44th Berlin International Film Festival

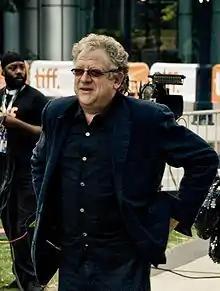
Jeremy Thomas, Jury President

The following films were in competition for the Golden Bear and Silver Bear awards: